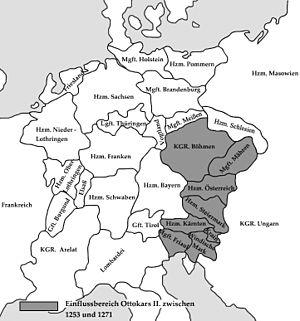
La bataille de Marchfeld eut lieu le 26 août 1278, entre les villages de Dürnkrut et Jedenspeigen, en Basse-Autriche et fut un événement décisif pour l'histoire de l'Europe centrale pour les siècles à venir. Cet affrontement opposa les forces impériales, dirigées par Rodolphe de Habsbourg et son allié Ladislas IV de Hongrie, à celles du royaume de Bohême, menées par le roi Ottokar II, et se termina par la victoire des premiers.
Ottokar II est roi de Bohême de 1253 à 1278.
Cet article sur l'histoire de la Tchéquie vise à couvrir l'histoire du territoire appartenant aujourd'hui à la Tchéquie, mais qui a existé autrefois, dans des frontières qui sont à peu près celles du pays actuel, sous d'autres noms : Bohême, royaume de Bohême, Pays de la couronne tchèque, Bohême-Moravie ou République fédérale tchèque.